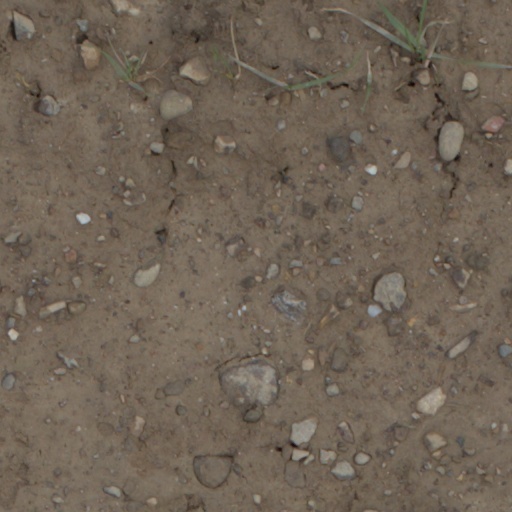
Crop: wheat